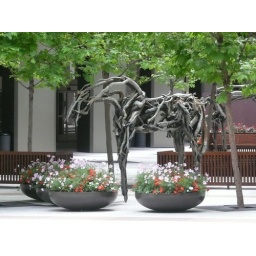
Took this out the window of the street car. I think it was in front of a bank.